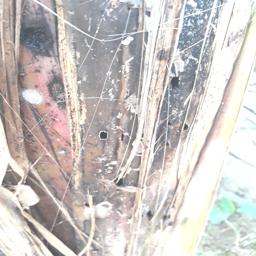
Label: BACTERIAL SOFT ROT